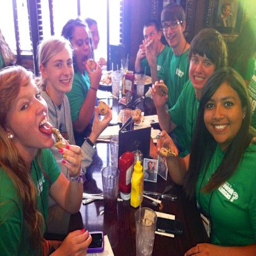
A group of young people sitting at a table eating food.
Several young people sitting at a table eating cookies.
seven people sitting at a dinner table all wearing green shirts but one
a group of people siting at a table with plates of food
Great picture of many individuals having a good time.